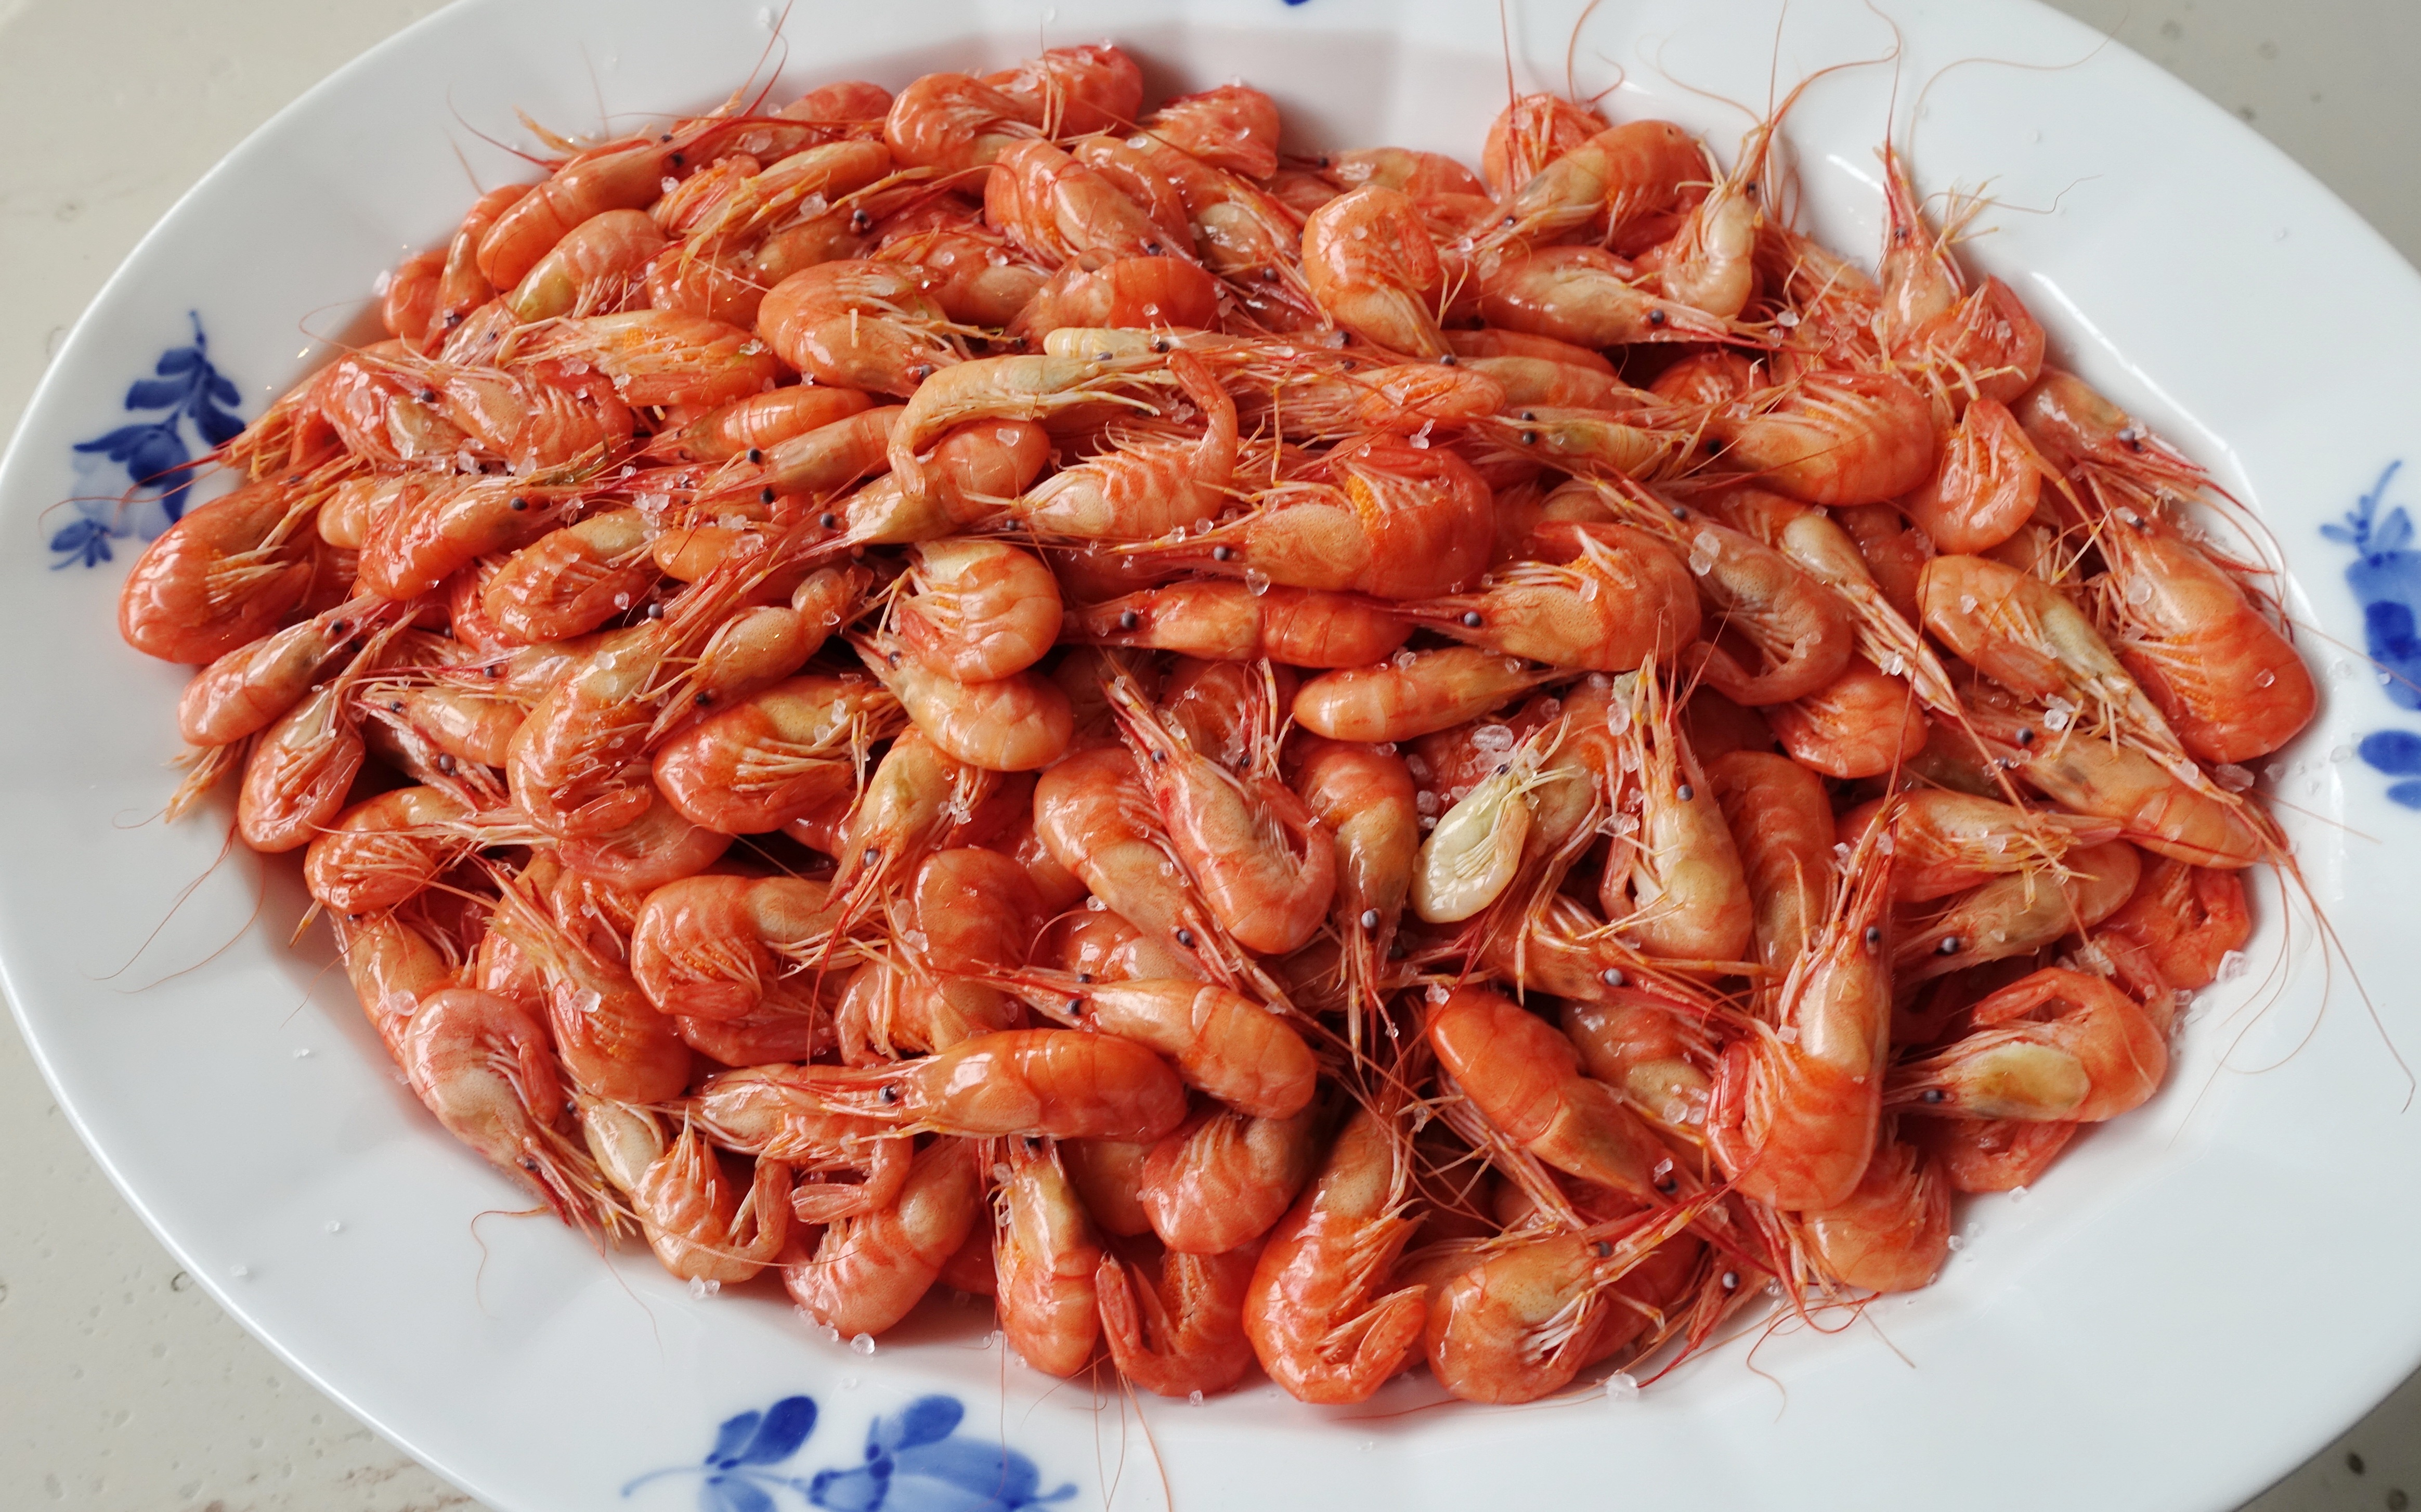
dish, food, spring, produce, seafood, cuisine, invertebrate, shrimp, cooked, dining, spaghetti, prawns, must, speciality, delicacy, fjord shrimp, danish shrimps, scampi, decapoda, animal source foods, seafood boil, caridean shrimp, dendrobranchiata